List of Detroit Lions NFL All-Decade Team selections

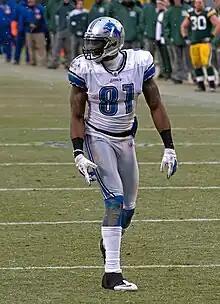
Wide receiver Calvin Johnson was one of two selections to the 2010s All-Decade Team.

The Detroit Lions are a professional American football team based in Detroit, Michigan. The Lions compete in the National Football League (NFL) as a member of the North Division of the National Football Conference (NFC). The franchise was founded in Portsmouth, Ohio, as the Portsmouth Spartans and joined the NFL on July 12, 1930. After being purchased by George A. Richards in 1934, the franchise was relocated to Detroit and renamed to the Detroit Lions in reference to the city's Major League Baseball franchise, the Detroit Tigers. The team plays its home games at Ford Field in Downtown Detroit.